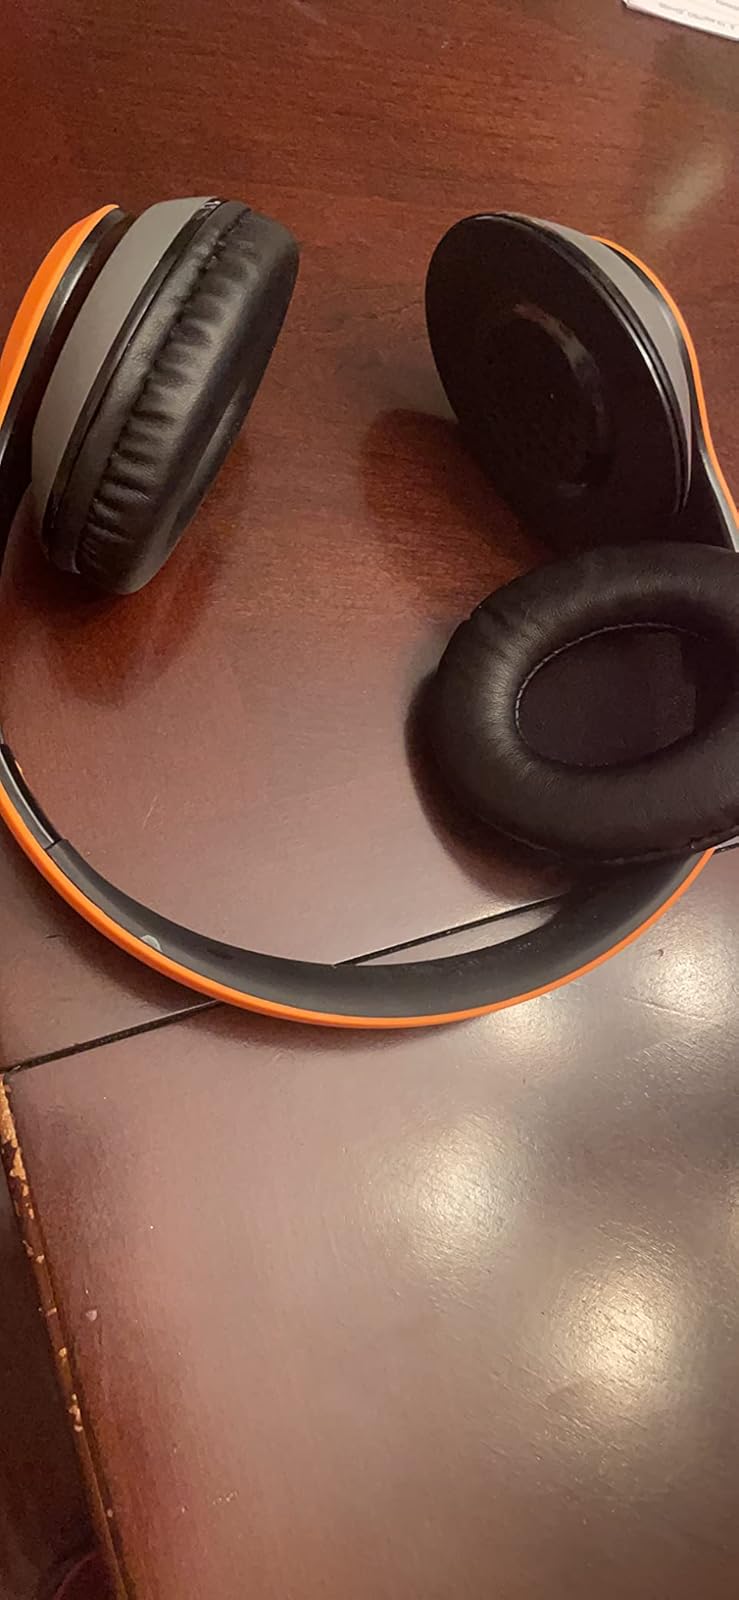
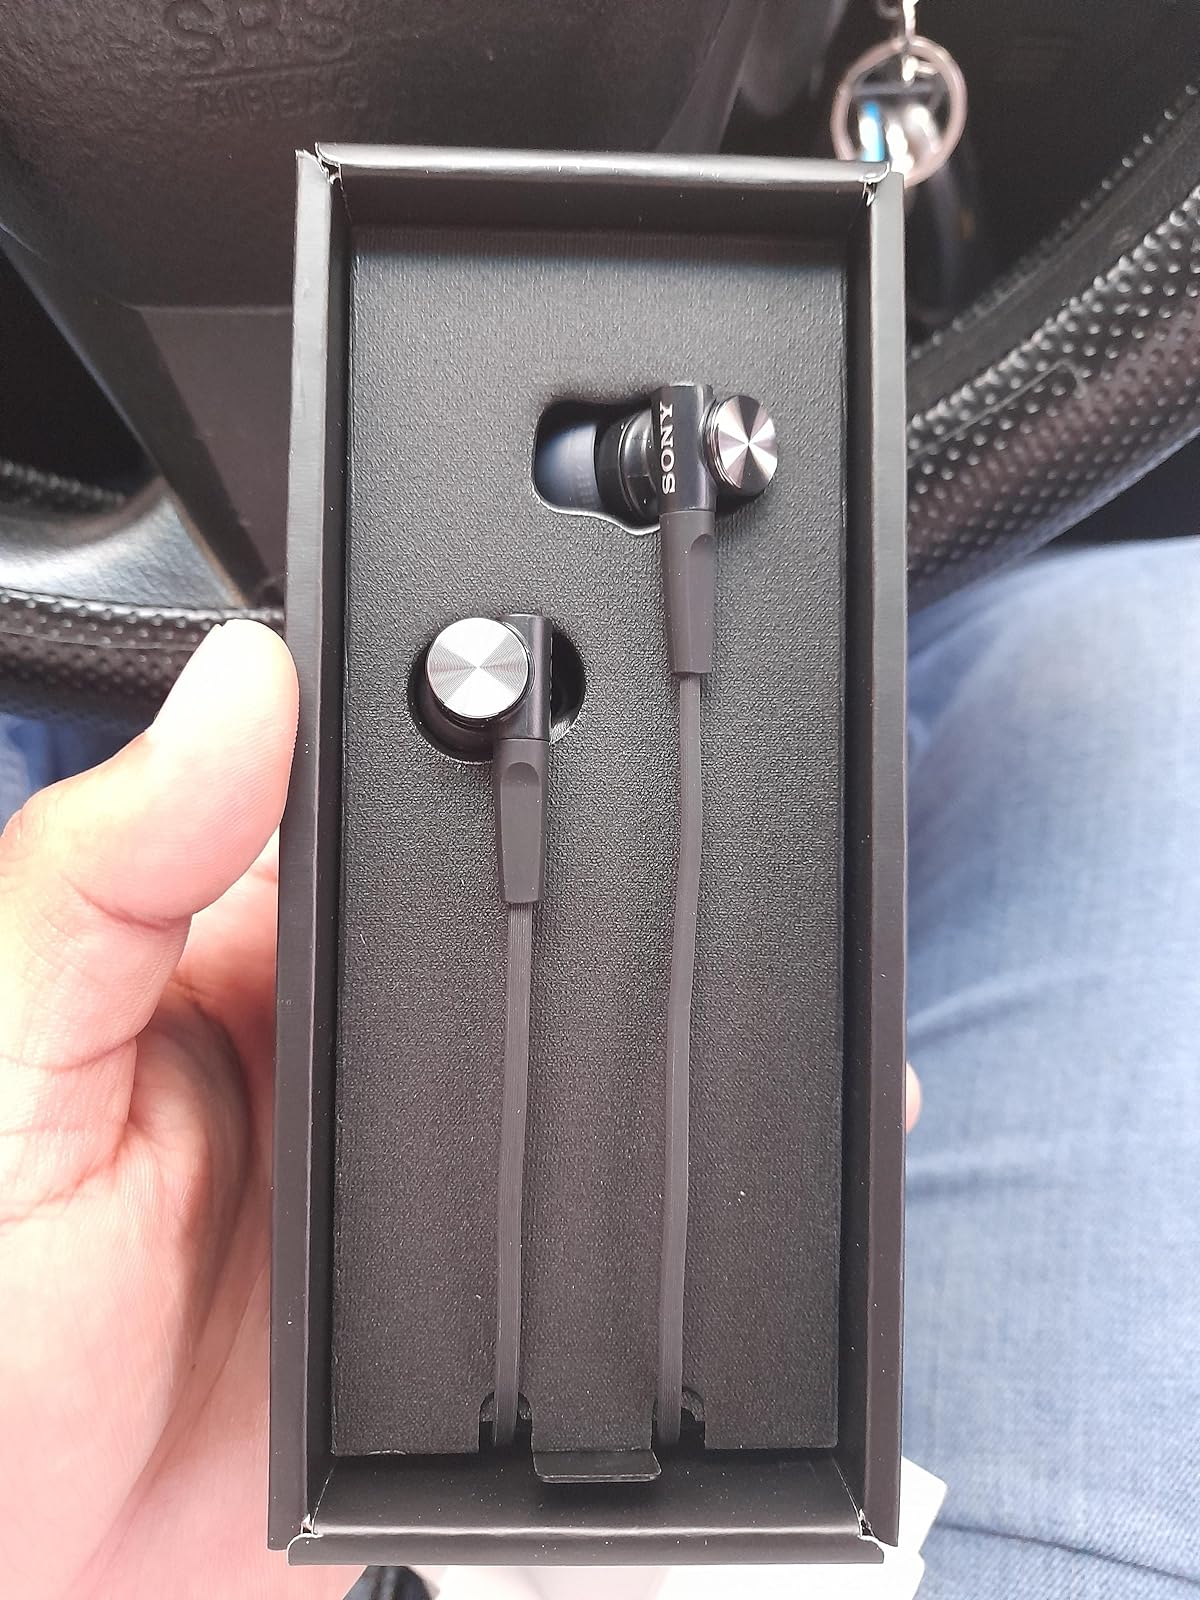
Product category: headphones
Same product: no